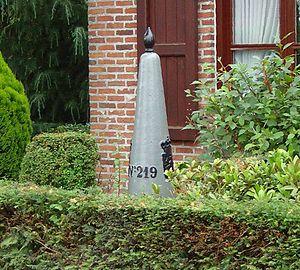
Meersel-Dreef est un village belge de l'ancienne commune de Meerle, situé dans la commune de Hoogstraten. Ce petit village facilité est surtout connu pour sa grotte et comme place finale des pèlerinages.